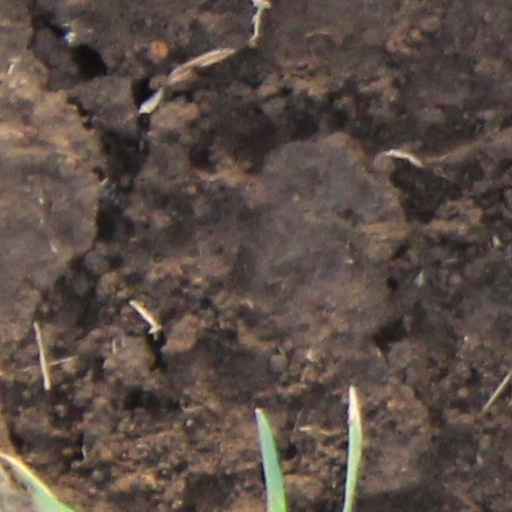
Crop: wheat